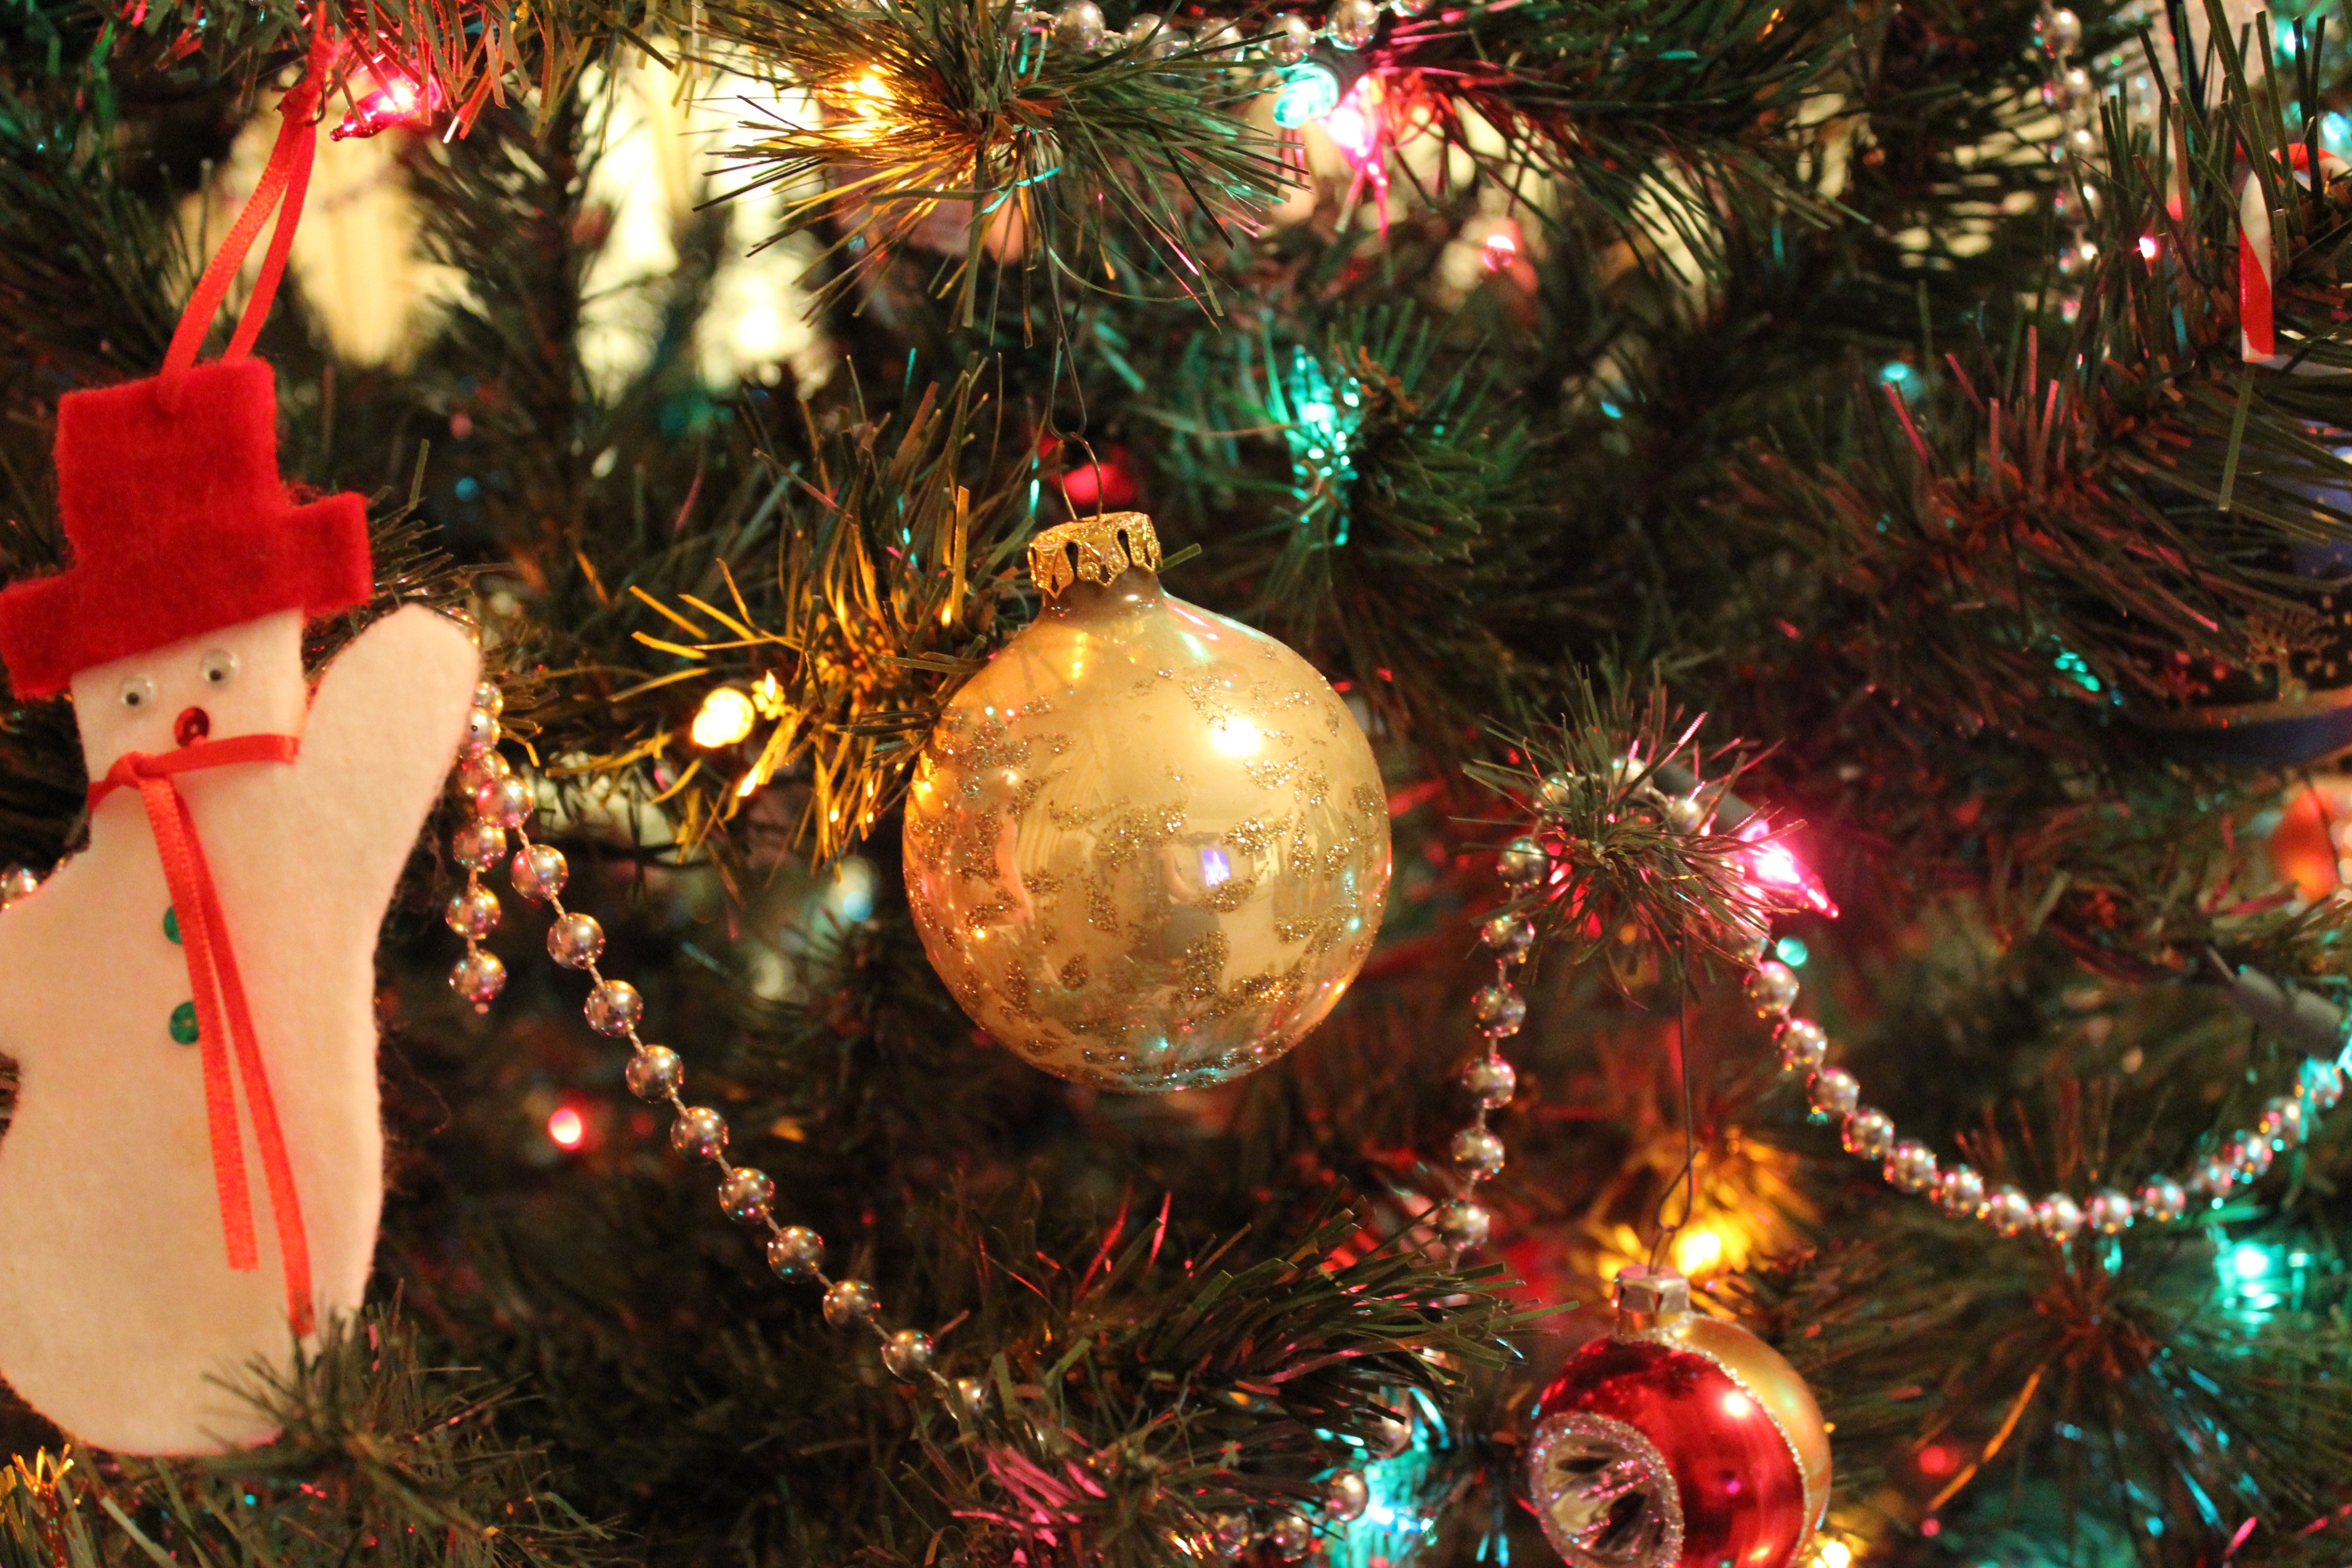
tree, home, celebration, decoration, holiday, glow, colorful, christmas, christmas tree, festive, christmas decoration, lights, seasonal, event, december, decorate, x mas, christmas lights, woody plant